The Shirelles

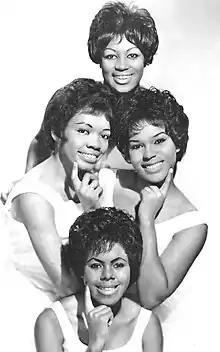
The Shirelles in 1962; clockwise from top: Addie Harris, Shirley Owens, Beverly Lee, and Doris Coley

The Shirelles were an American girl group formed in Passaic, New Jersey, in 1957. They consisted of schoolmates Shirley Owens (later Shirley Alston Reeves), Doris Coley (later Doris Kenner-Jackson), Addie "Micki" Harris (later Addie Harris McFadden), and Beverly Lee.